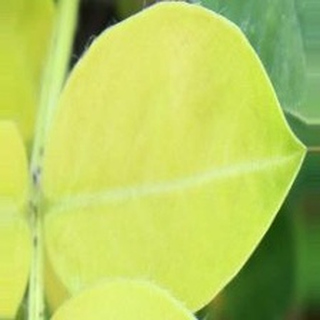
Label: groundnut_nutrition_deficiency